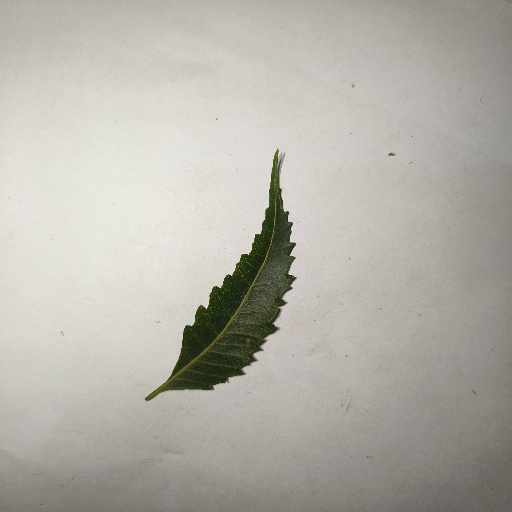
Species: Neem
Leaf condition: Healthy Leaf